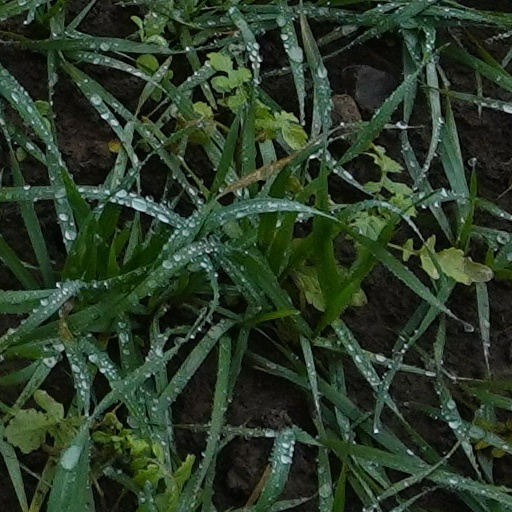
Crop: wheat